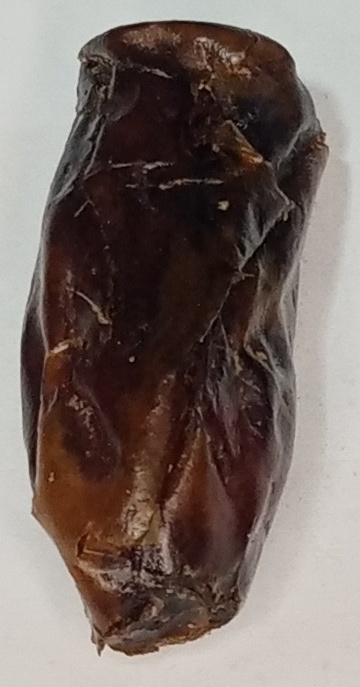
Variety: gajar
Size: large
Grade: grade-1